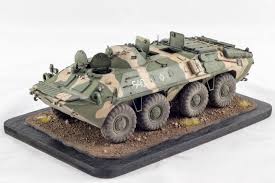
Label: BTR